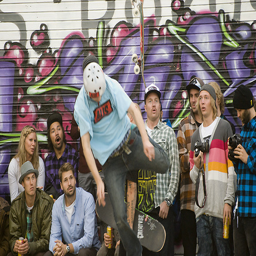
A man falling off of a skateboard with people watching.
Helmeted person displaying skills on skateboard with crowd watching behind.
A group of young people gathered together to ride skateboards.
people watching a man jumping up very high
A group of people watching a person do tricks on a skateboard.